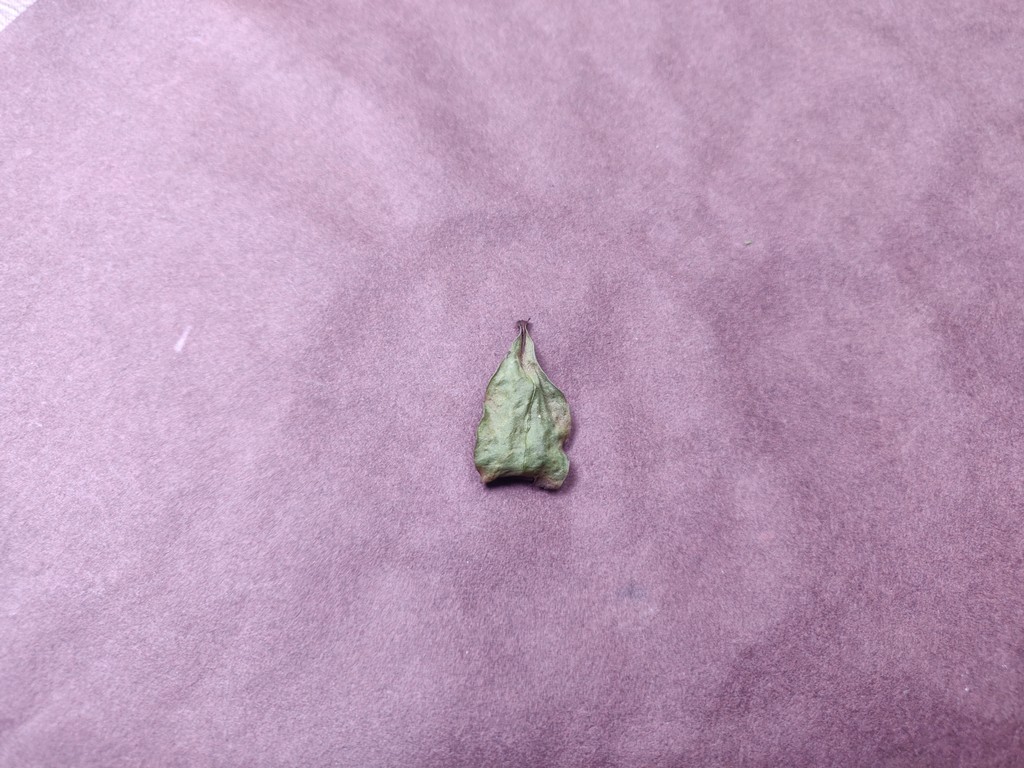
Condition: Dried
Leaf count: single
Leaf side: unknown